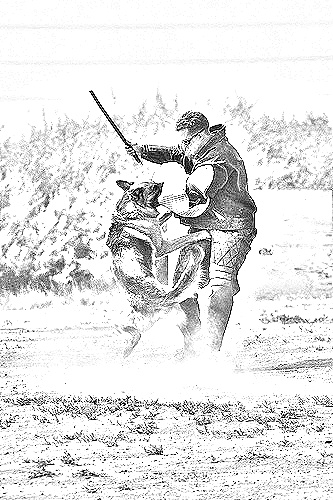
Portrait style: Sketch Portrait